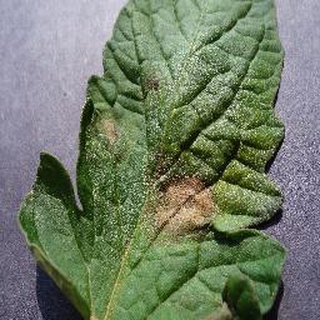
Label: tomato_late_blight